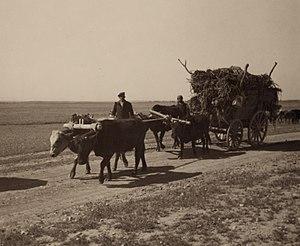
Le massacre de Simelé ou parfois génocide de Simele ou est un massacre commis en août 1933 par le gouvernement irakien qui a touché les populations assyrienne et chaldéenne en Irak. Le terme n'est pas seulement utilisé pour évoquer le massacre à Simelé mais aussi la vague meurtrière qui atteignit 63 autres villages Assyriens et chaldéens dans les régions de Duhok et de Mûsul, qui a conduit à la mort 3 000 villageois Assyriens et chaldéens. Des sources officielles britanniques et irakiennes dressent cependant un bilan de 600 victimes. Le peuple assyrien était à l'époque en passe de sortir d'une des périodes les plus noires de son histoire. Pendant le génocide assyrien, à la fin de la Première Guerre mondiale, plus de la moitié de la population assyrienne fut massacrée par les ottomans turcs et les Kurdes.
Le génocide assyrien ou araméen / chaldéen / syriaque est le meurtre en masse de la population « assyrienne » de l'Empire ottoman lors de la Première Guerre mondiale. La population assyrienne du Nord de la Mésopotamie a été déplacée de force et massacrée par les forces ottomanes entre 1914 et 1920.